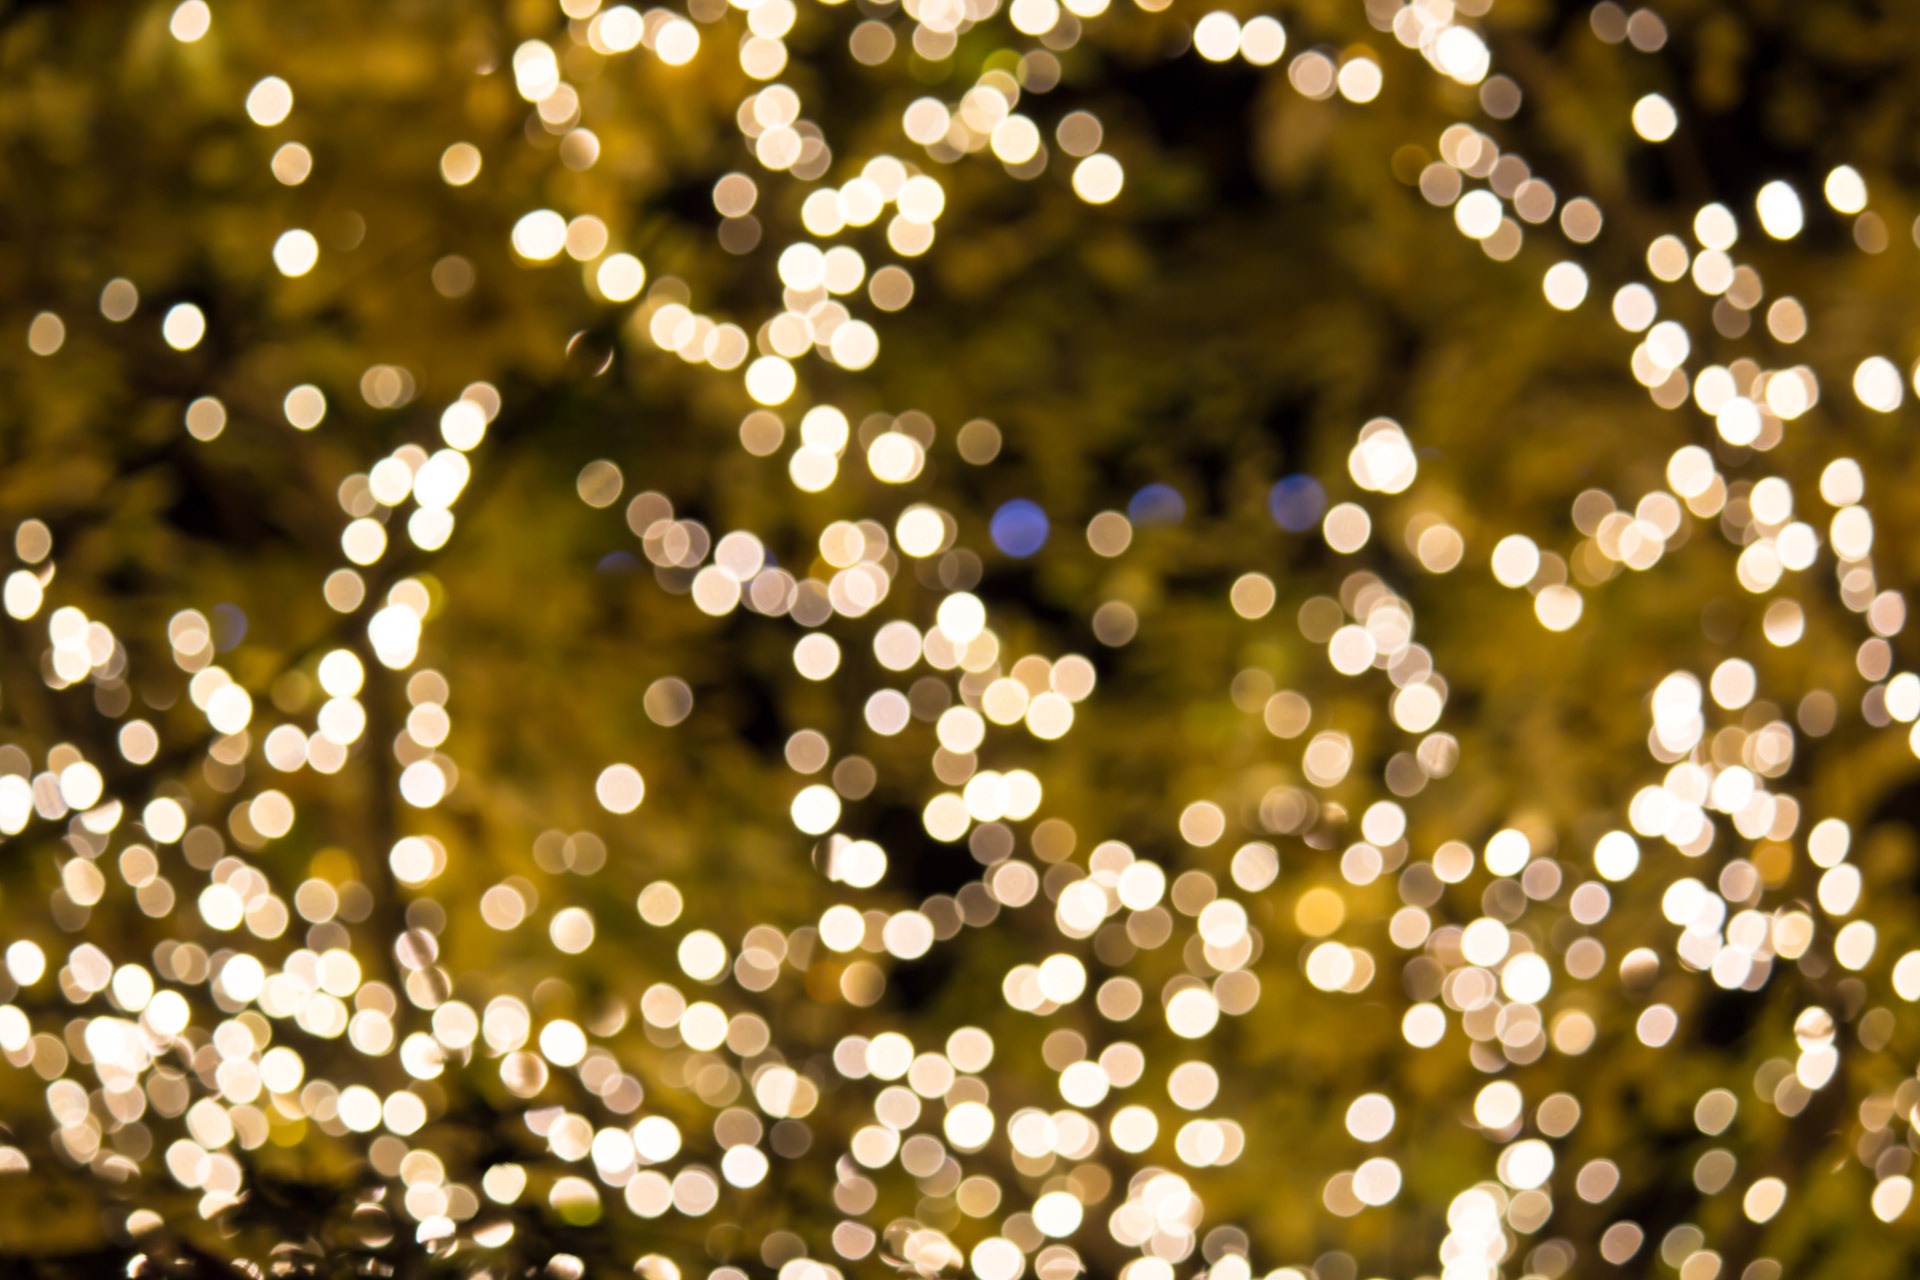
branch, light, blur, sunlight, ray, flower, pattern, reflection, shine, holiday, glow, colorful, yellow, lighting, twinkle, decor, circle, glitter, festive, celebrate, sparkle, christmas decoration, lights, design, aura, visual, bright, seasonal, elegant, magic, contemporary, vibrant, shiny, blink, backdrop, illumination, effect, glamour, burst, luminosity, funky, cosmic, macro photography, template, christmas lights, defocused